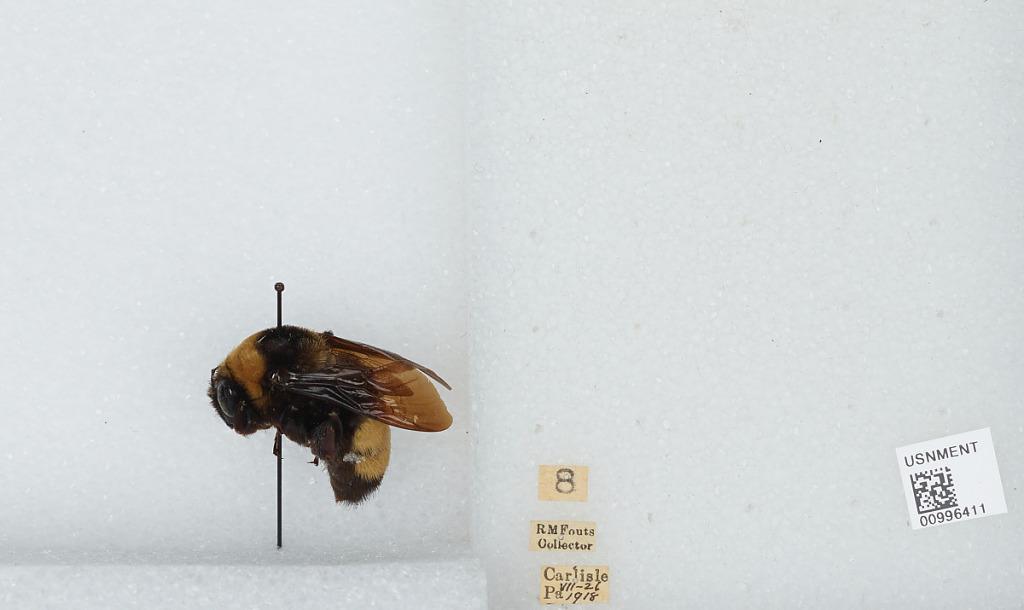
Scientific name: Bombus (Bombias) auricomus (Robertson)
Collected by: R. Fouts
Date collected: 1918-7-26
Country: United States
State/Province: Pennsylvania
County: Cumberland
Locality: Carlisle
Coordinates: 40.2015, -77.1889